Charles Powers

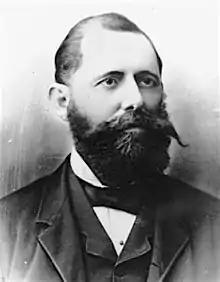
Powers as Minister for Education in Queensland,

Sir Charles Powers (3 March 1853 – 24 April 1939) was an Australian politician and judge who served as Justice of the High Court of Australia from 1913 to 1929.